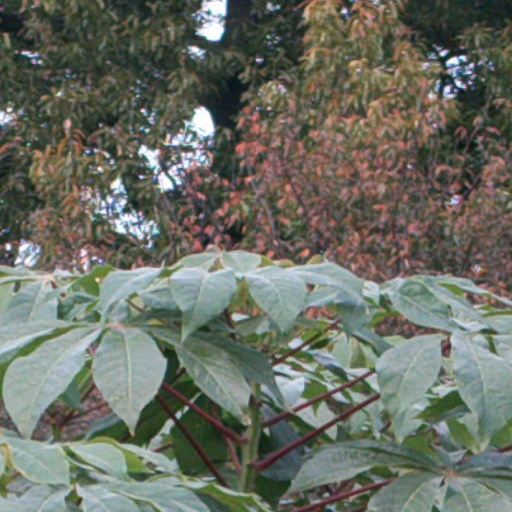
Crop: cassava